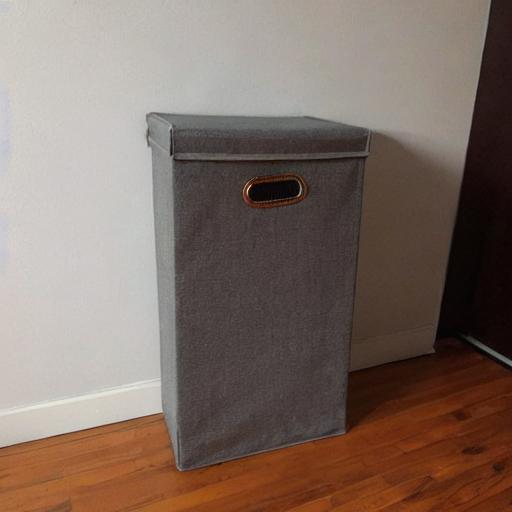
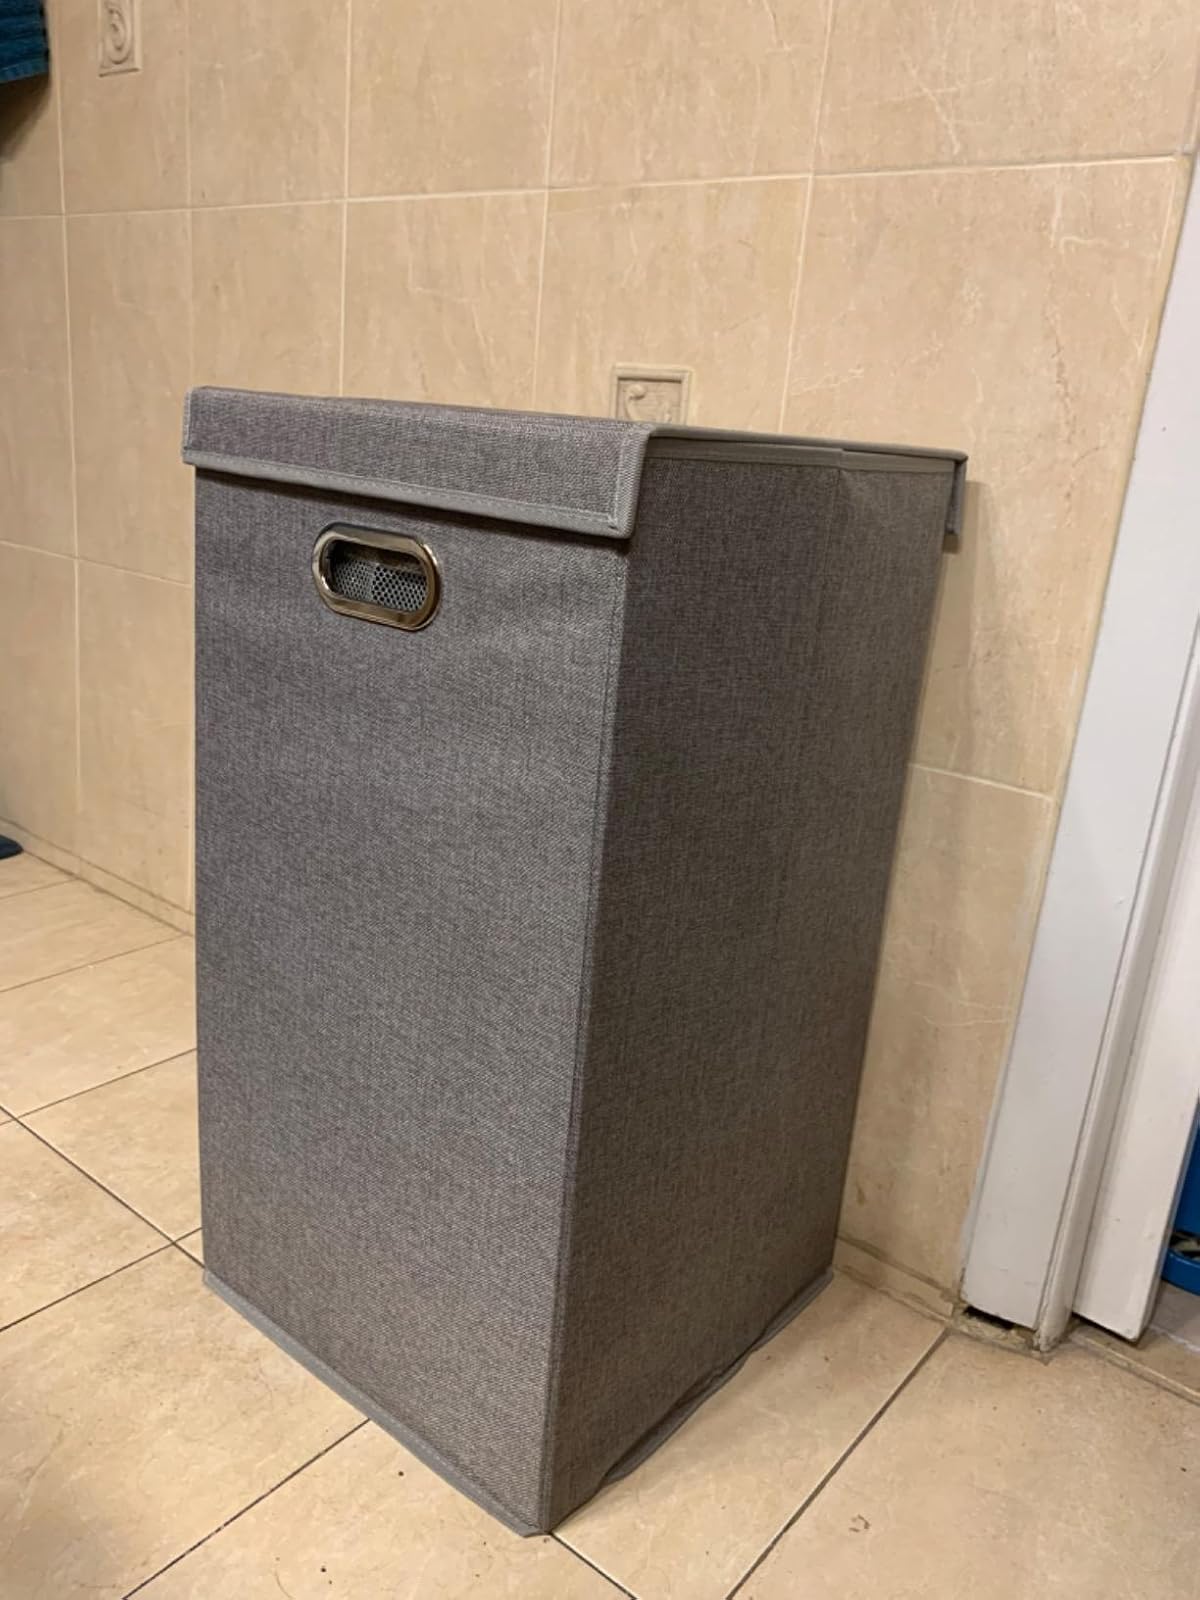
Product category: items_hamper
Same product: no